Rishi order

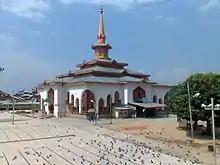
Shrine of Sufi Nund Rishi

The 17th-century poet Baba Nasib sums up the impact of the Rishi order thus: "The candle of religion is lit by the Rishis, they are the pioneers of the path of belief. The heart-warming quality of humble souls emanates from the inner purity of the hearts of the Rishis. This vale of Kashmir, that you call a paradise, owes a lot of its charm to the traditions set in vogue by the Rishis."